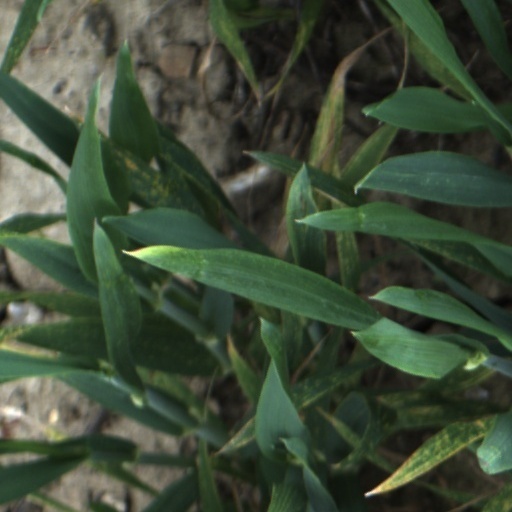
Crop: wheat